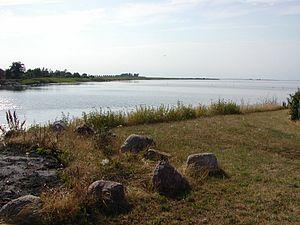
Nakskov est la plus grande des villes de la municipalité de Lolland depuis la réforme communale de 2007. Elle n'en est pas pour autant le chef-lieu, qui revient à la cité voisine de Maribo.